After Death (1989 film)

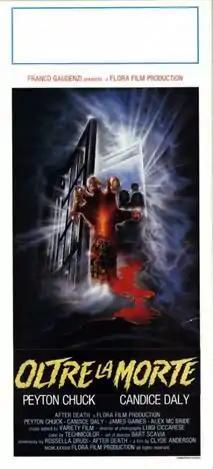
Italian theatrical release poster

After Death is an Italian zombie film directed by Claudio Fragasso. The film is set on a remote island where a voodoo curse raises the dead from their graves to feast on the flesh of the living. When a boat of explorers⁠—including a young girl who experienced the zombie uprising years earlier⁠—makes an emergency docking on the island, the crew find that their only hope for survival is a protective idol given to the young girl by her mother years ago.